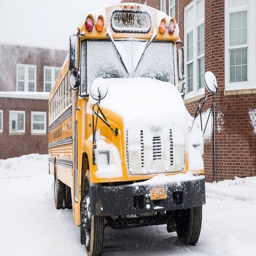
a snow - covered school bus parked beside - senior